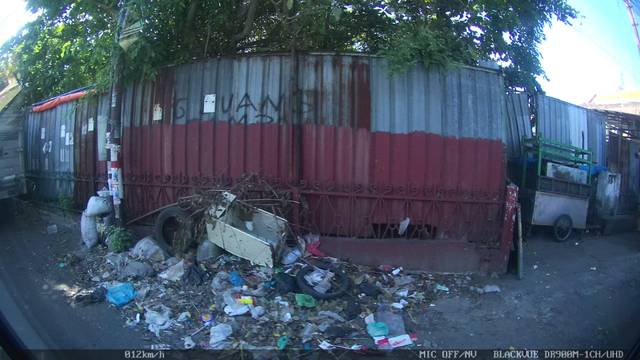
Region: Indonesia
Coordinates: -7.251, 112.762